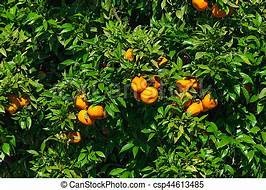
Label: mandarine